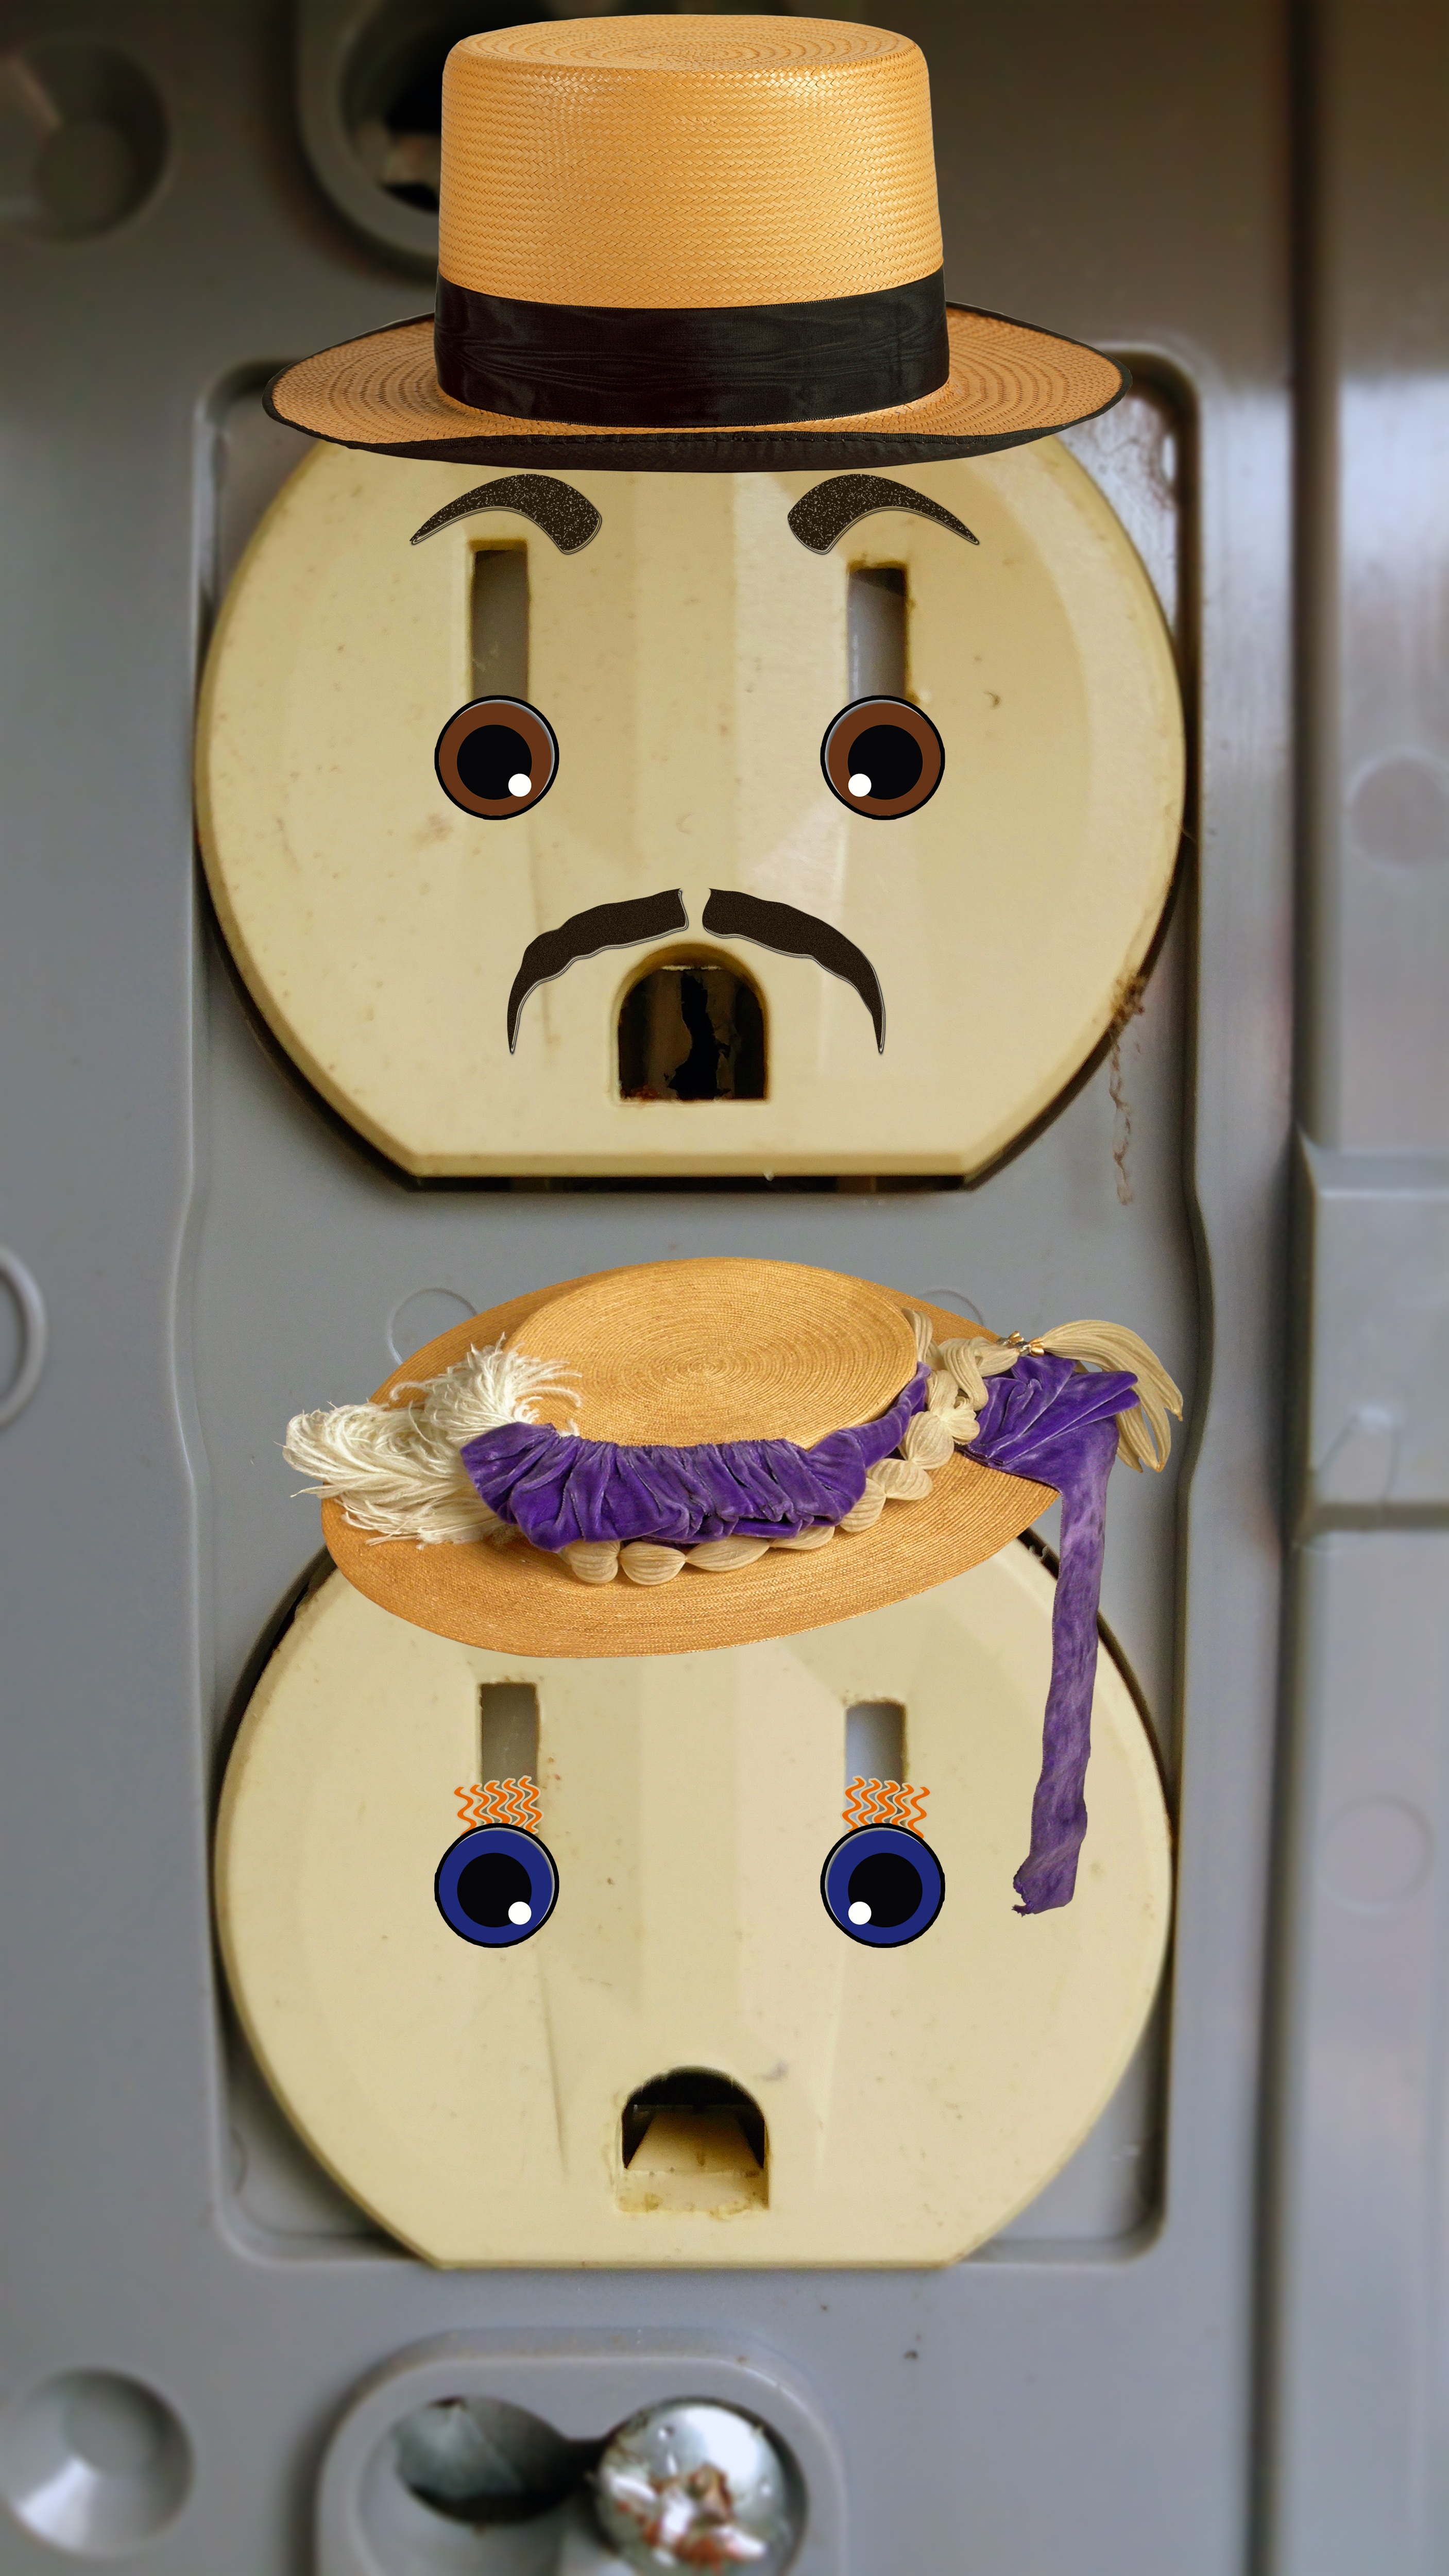
man, creative, girl, woman, guitar, boy, male, female, love, electrical, couple, machine, blue, electricity, lighting, smiling, smile, laugh, energy, cheerful, sad, face, power, eyes, fun, creativity, happy, happiness, psychology, funny, different, joy, emotional, socket, expressions, electric, enjoyment, negative, stress, outlet, shock, metaphor, enjoy, pleasure, emotion, parents, unique, depression, feelings, positive, fears, hats, cartoon, enjoying, silly, plug, surprised, emoticons, ridiculous, expressive, stressed, faceplate, electrical outlets, moods, shocked, shocking, disbelief